Agnes Herbert

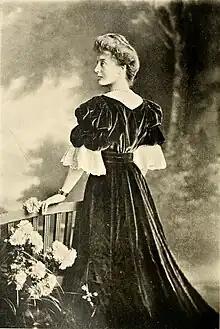
Portrait c. 1908

Agnes Elsie Diana Herbert née Thorpe (31 January 1873 – 1960) was a British travel writer and big game hunter.